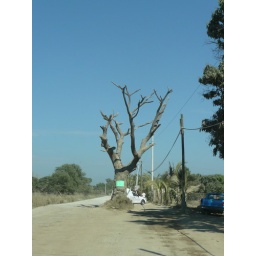
tree in the road